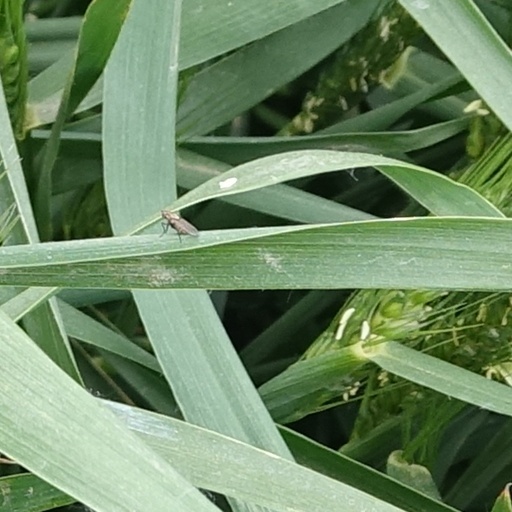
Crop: wheat